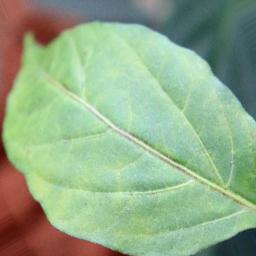
Label: healthy